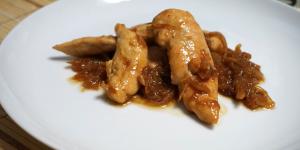
solomillo de pollo en salsa de cebolla